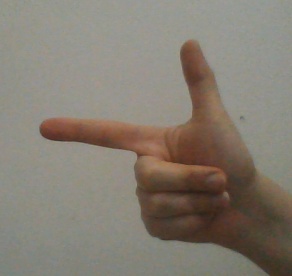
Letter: yaa